Le nozze di Figaro (Georg Solti recording)

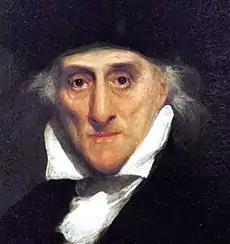
Lorenzo da Ponte painted by Samuel Morse, circa 1830

Alan Blyth reviewed the album on LP in "Gramophone" in November 1982. Its cast, he wrote, was the finest company ever to have performed the opera in a recording studio. Kiri Te Kanawa, precise in recitatives and a bright golden thread in the tapestry of her ensembles, sang the Countess's music with "her familiarly warm, soft tone unimpaired and a much greater understanding than in the past [of how to achieve] the maximum with the text". Lucia Popp was the recitatives' "life and soul", a clever, amusing, "spirited [Susanna] very much at the centre of affairs". Frederica von Stade was "the very epitome of restless, ardent youthfulness" as Cherubino, seemingly more at ease with Solti than she had been a few years earlier when recording the role for Herbert von Karajan (see Le nozze di Figaro (Herbert von Karajan April 1978 recording). Jane Berbié, on the other hand, a "lively" Marcellina who had sung for Karajan too, had delivered her showpiece aria better for the latter. The album's male singers were as impressive as its women. Thomas Allen's Count was as potent a figure as Allen had made him on stage, with its "cutting edge undiminished, its sexual dimension evident in every bar", his recitatives, arias and ensembles equally infused with the Count's angry, jealous lust for his valet's fiancée. Samuel Ramey's Figaro had a voice more like his master's than was ideal, but was "a formidable rival to the Count", forceful in his resentful defiance, "a servant full of indignation, ... no prancing barber but an incipient revolutionary". The most enjoyable performance in a minor role was that of Giorgio Tadeo as a "garlicky, rip-roaring" ancestor of Gaffer Gamgee. But there was also much pleasure to be had from Kurt Moll's immaculate, "rollicking" Bartolo and Robert Tear's serpentine Basilio – a performance so elaborately crafted that even the character's tedious act 4 aria became interesting. The London Philharmonic Orchestra played well, although not as well as they had on other occasions. The only musician on the album who was open to serious criticism was its conductor. Georg Solti took recitatives faster than was dramatically realistic, and drove most of the opera forward at a "peremptory" pace that added to the excitement of its finales but subtracted from its warmth elsewhere. Solti's was a reading of "brusque rhythm and very precise detail", but "rather too little humanity in its unsmiling features". Decca's production made intelligent use of the stereo soundstage, but had two definite weaknesses – the opera was recorded in an acoustic too reverberant to suit the libretto's private, domestic settings, and the digital recording process has placed the musicians in a "glassy no-man's-land". In sum, the album could "certainly not be improved on today", but older versions of the opera conducted by Carlo Maria Giulini and Sir Colin Davis were even better.